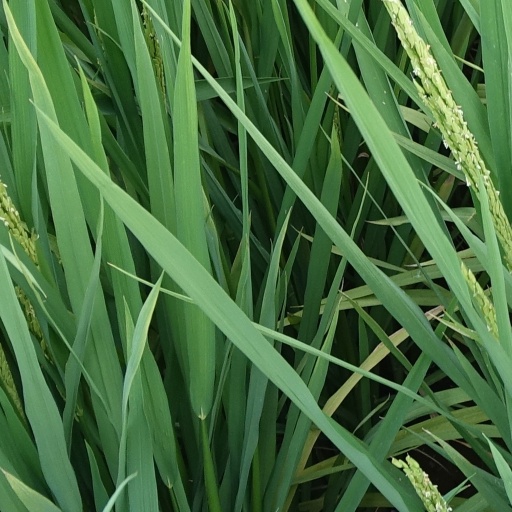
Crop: rice